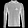
Label: Pullover